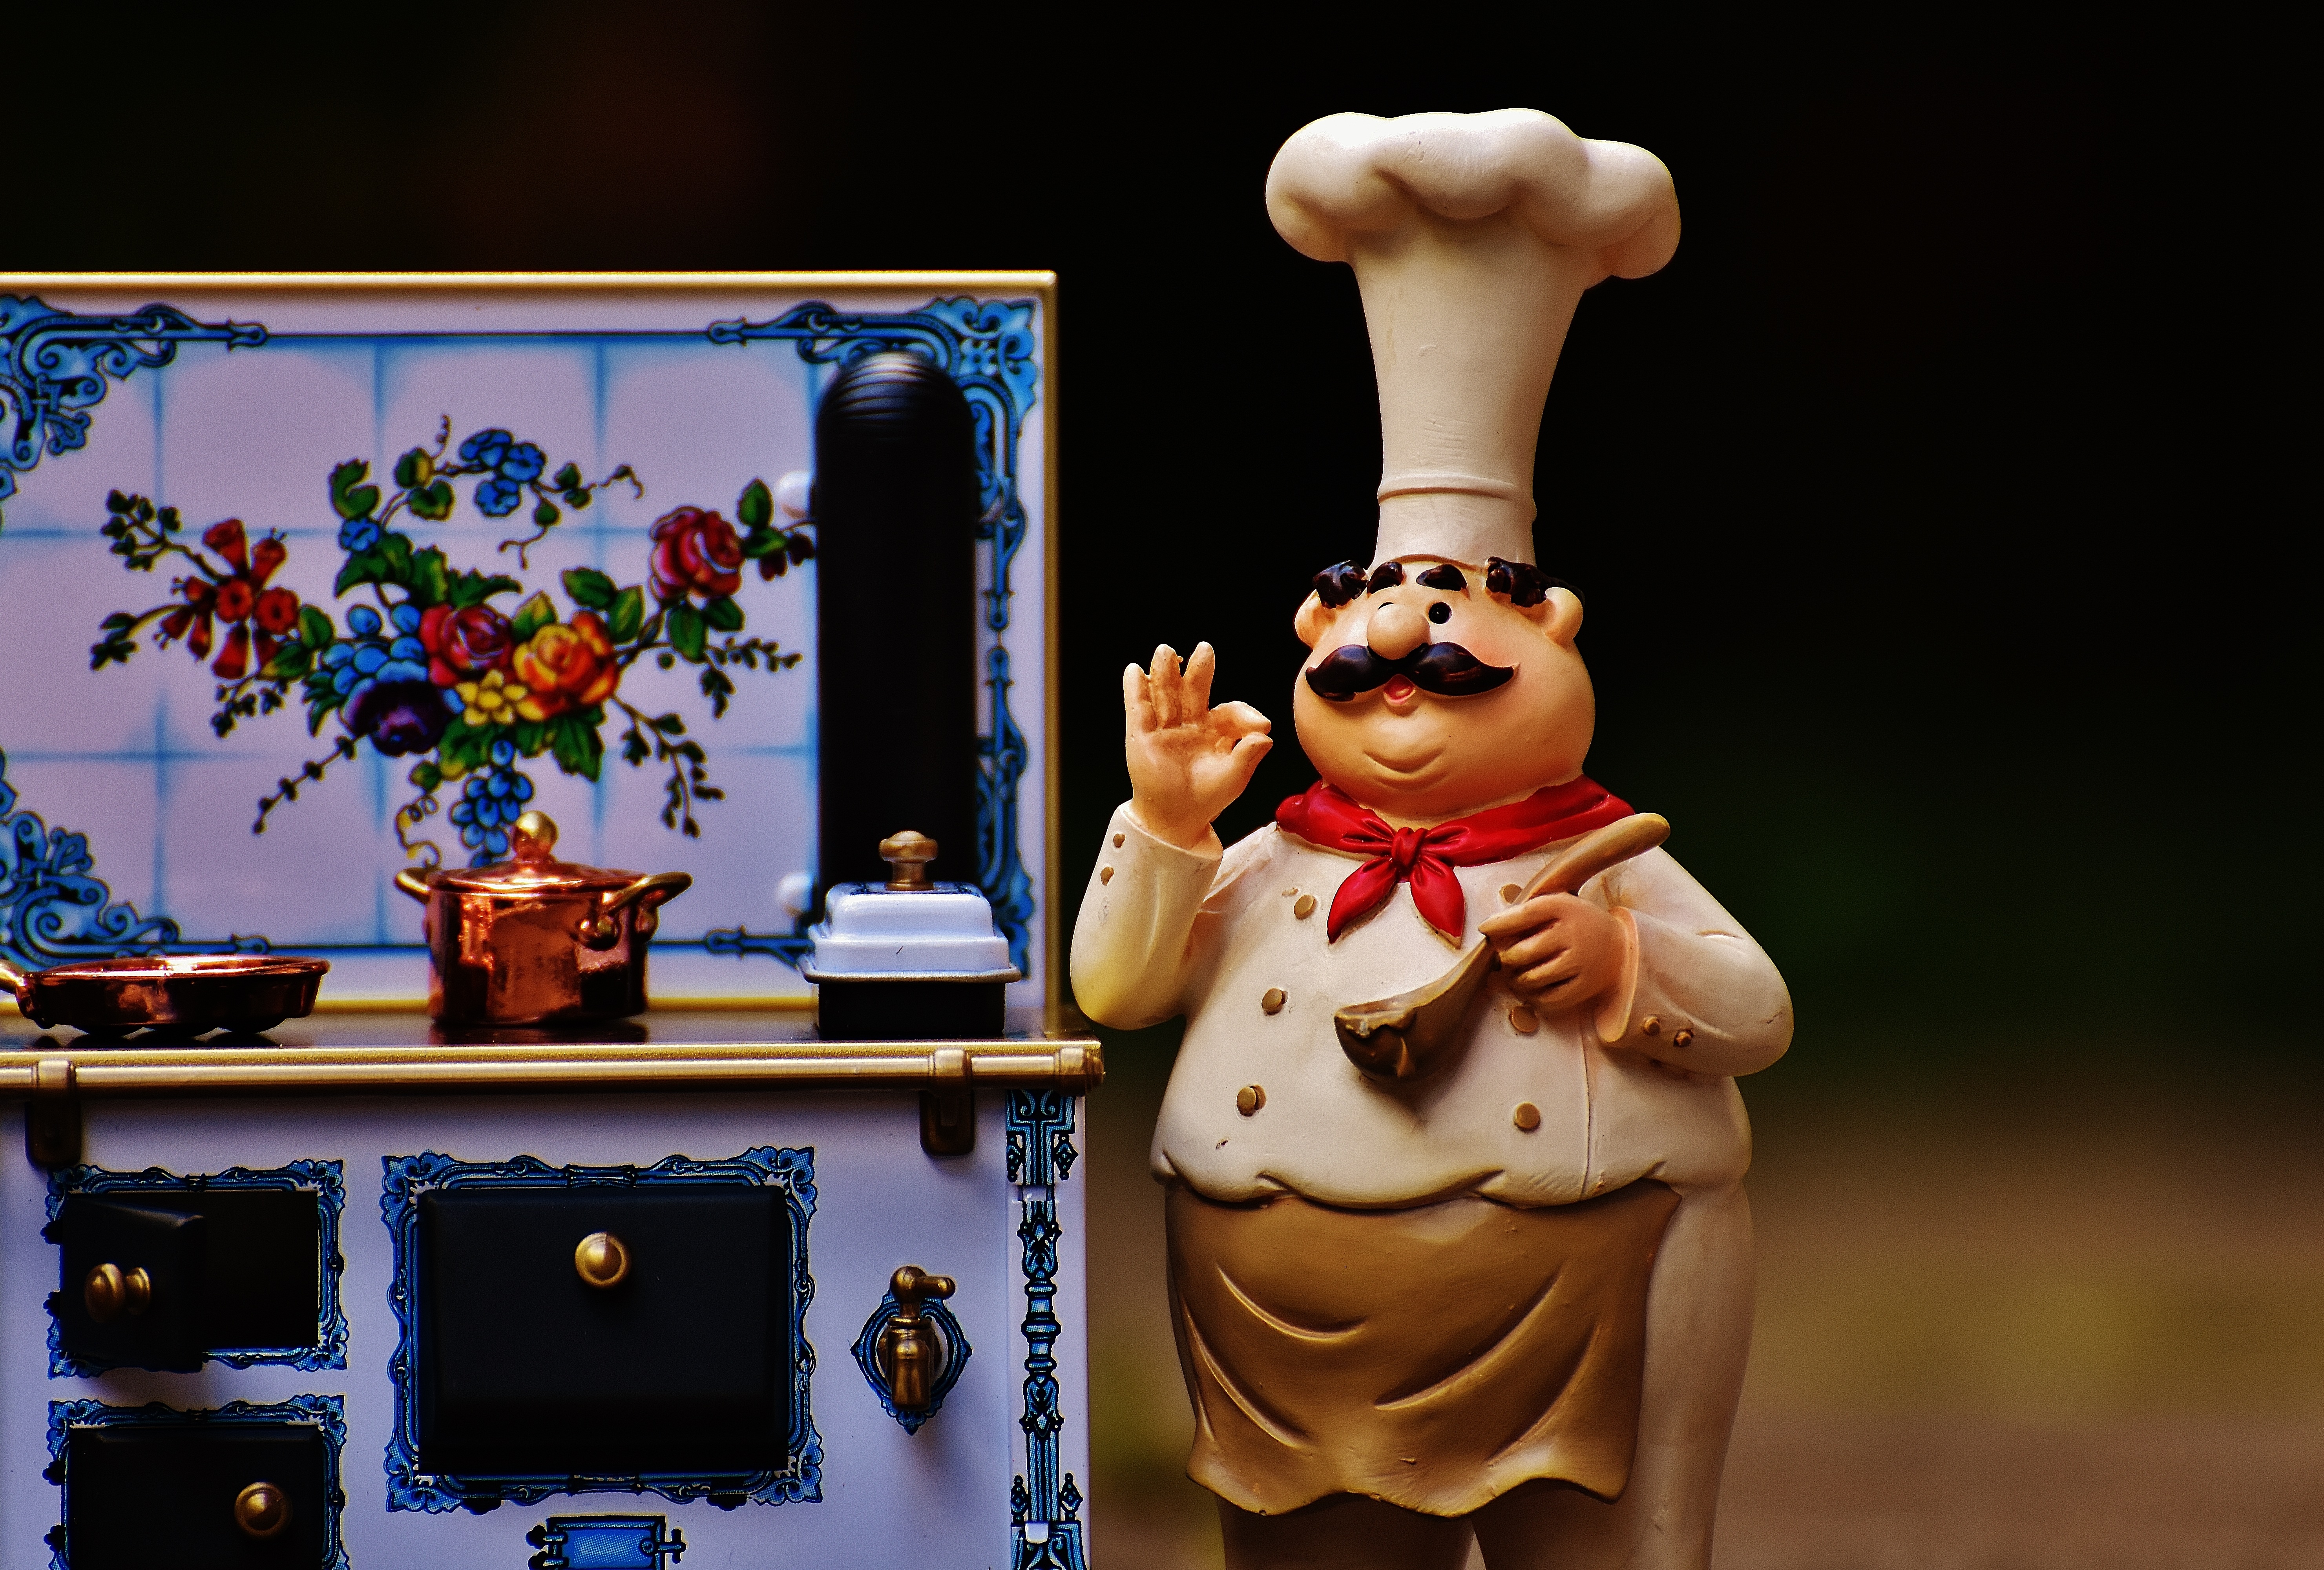
sweet, cute, pot, food, cooking, kitchen, gourmet, eat, toy, pan, preparation, stove, figure, figurine, funny, image, screenshot